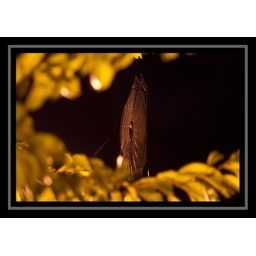
Leaving my office I saw this in the light from the street lamp.